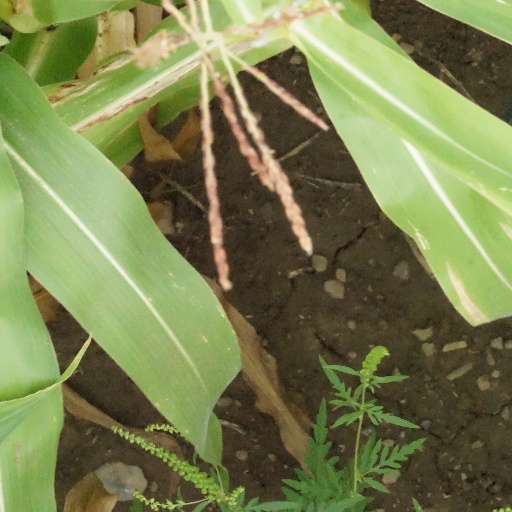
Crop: maize; corn